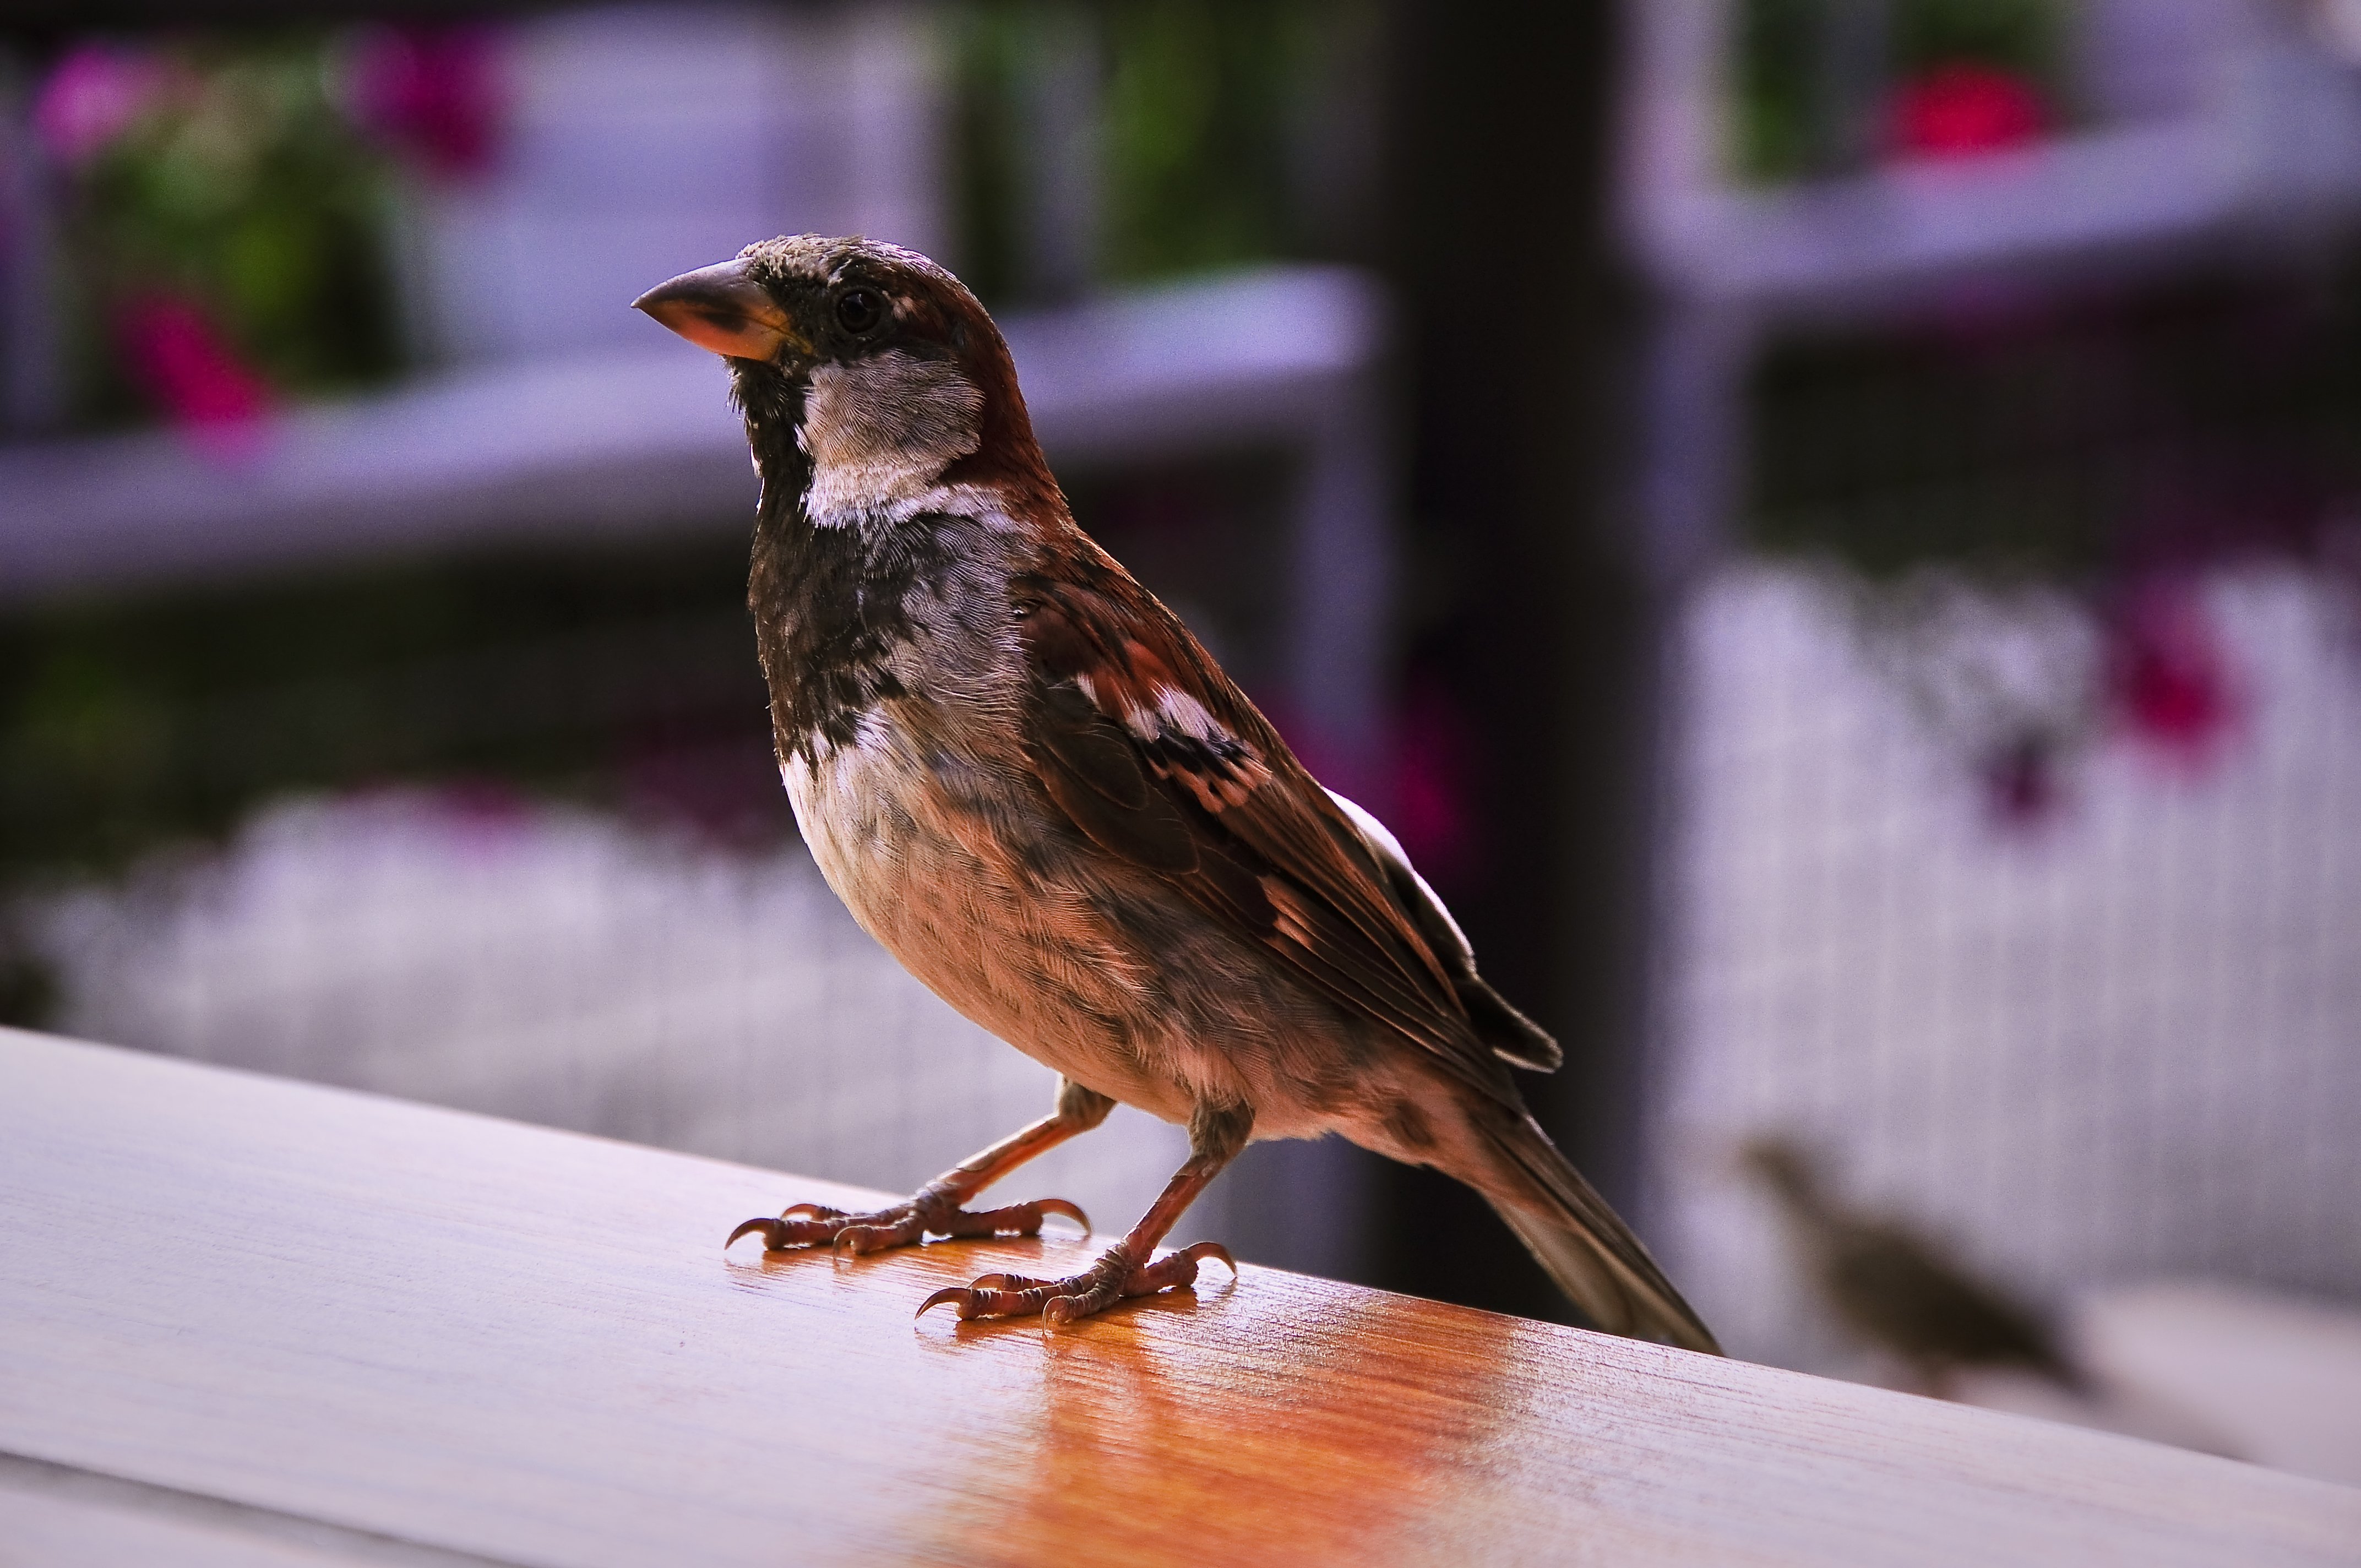
outdoor, bird, house, wildlife, beak, small, brown, closeup, fauna, birds, feathers, animals, vertebrate, common, sparrow, finch, brambling, house sparrow, perching bird, emberizidae